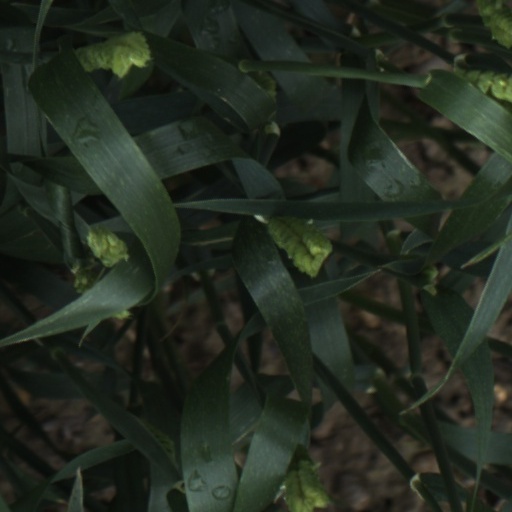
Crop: wheat